History of the United States

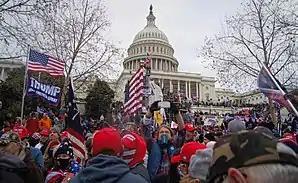
Supporters of then-President Trump attempting to stop the counting of electoral votes on January 6, 2021

During the Depression, the United States remained focused on domestic concerns. U.S. legislation in the Neutrality Acts sought to avoid foreign conflicts; however, policy clashed with increasing anti-Nazi feelings following the German invasion of Poland in September 1939 that started World War II. At first, Roosevelt positioned the U.S. as the "Arsenal of Democracy", pledging full-scale financial and munitions support for the Allies and Lend-Lease agreements – but no military personnel.